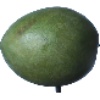
Label: mango